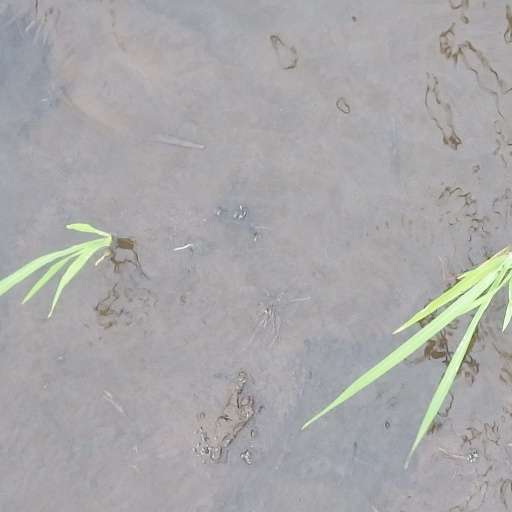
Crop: rice